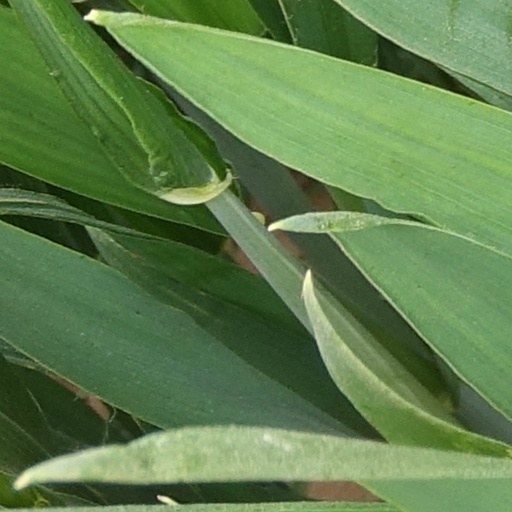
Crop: wheat